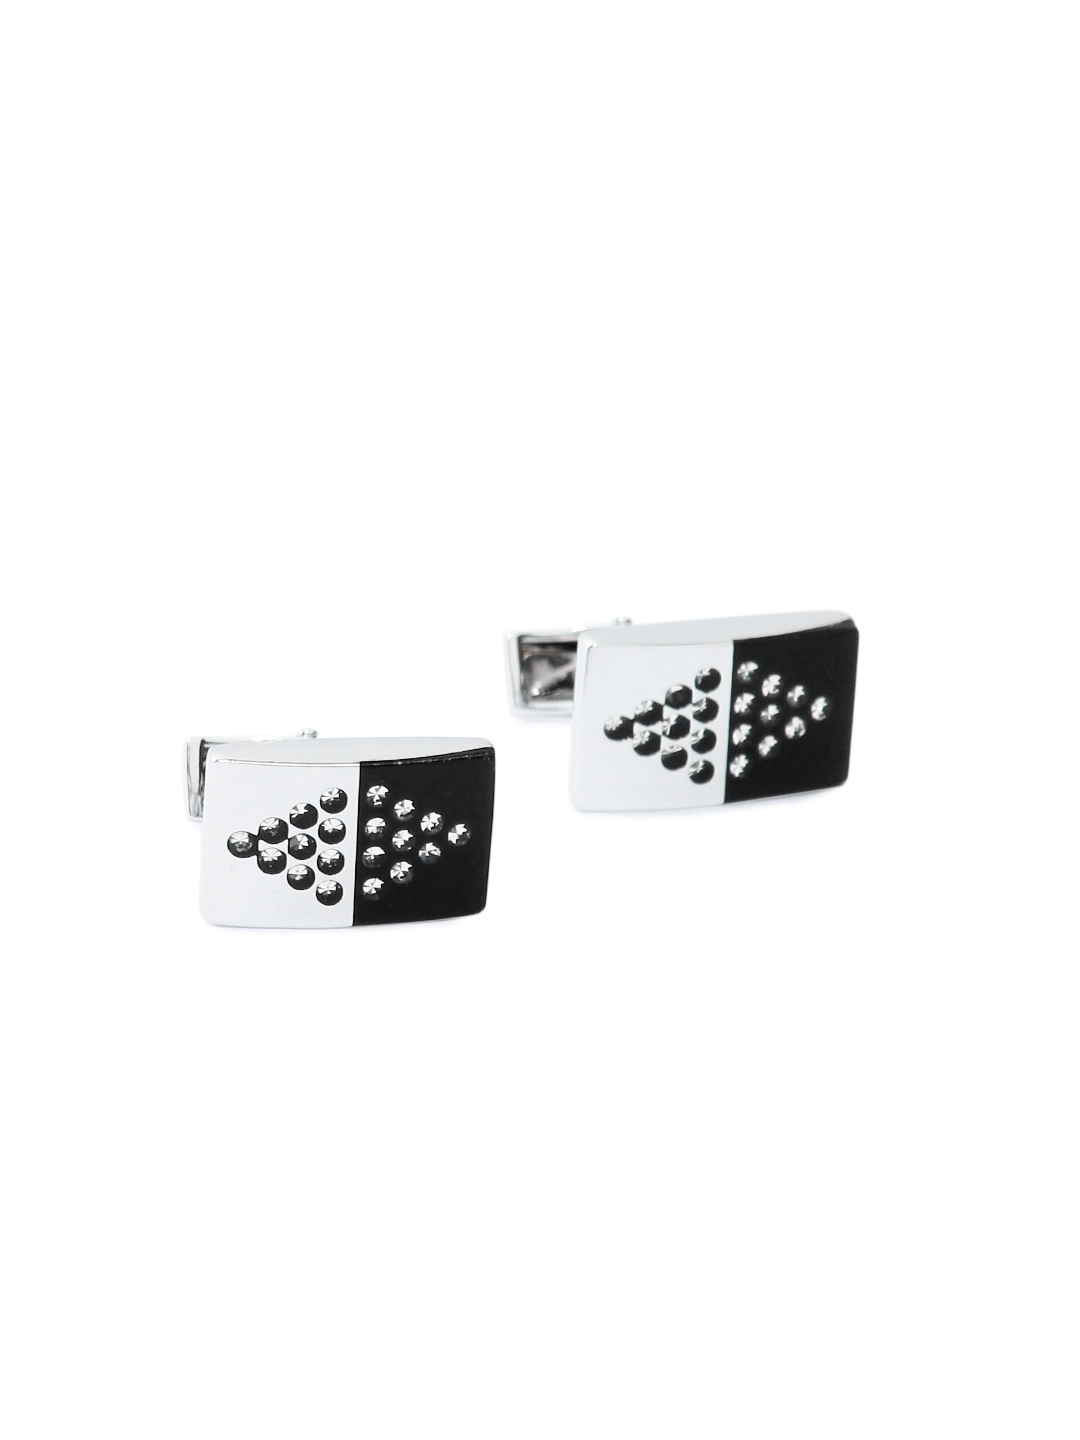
Hakashi Men Black Cufflinks
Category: Accessories / Cufflinks / Cufflinks
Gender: Men
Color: Black
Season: Summer 2012
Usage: Casual